No. 26 Squadron PAF

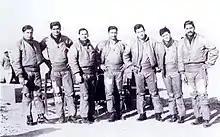
Fighter pilots of the No. 26 Squadron during the 1971 war. From left-to-right, Pervez Mirza, Flt Lt Salim Baig Mirza, unknown, Flt Lt Amjad Enderabi, Flt Lt Rahim Yousufzai, Shafqat and Flt Lt H K Dotani.

During the 1971 Indo-Pakistani War, the Squadron under the command of Wing Commander Sharbat Ali Changezi flew over 300 air defence, counter air strike, and close air support missions. Counter air sorties were often targeted at the Indian Air Force bases in Srinagar and Awantipur. Close air support sorties were flown over Chumb and Shakargarh. At the end of the war, the Squadron had shot down 7 Indian aircraft and damaged 2 more. (Kills by No. 16 Squadron pilots serving with the No. 26 squadron also included).